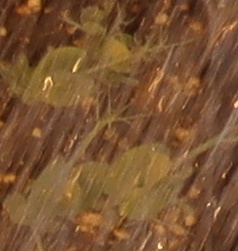
Label: Field Pea